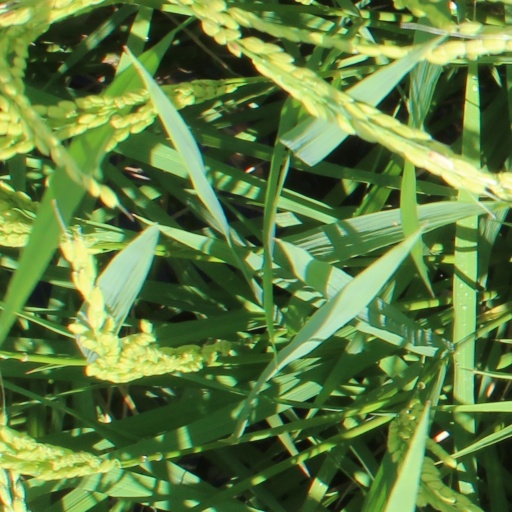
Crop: rice